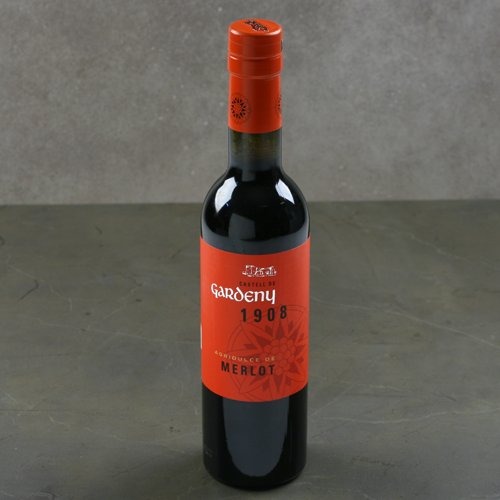
Item Name: Merlot Vinegar by Castell de Gardeny (375 ml)
Product Description: Exquisite purple red vinegar, made with intensely aromatic Merlot wine. A very attractive and elegant palate, reminiscent of blackberries, raspberries and violets. Enriched with toasted notes acquired during the 12 months of aging in French oak barrels.
Value: 12.68
Unit: Fl Oz

Price: 22.01